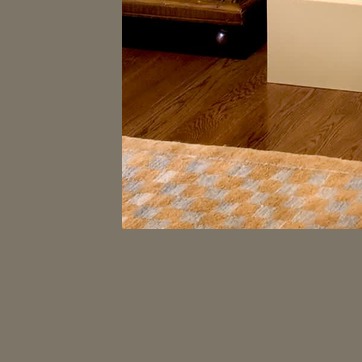
Material: carpet